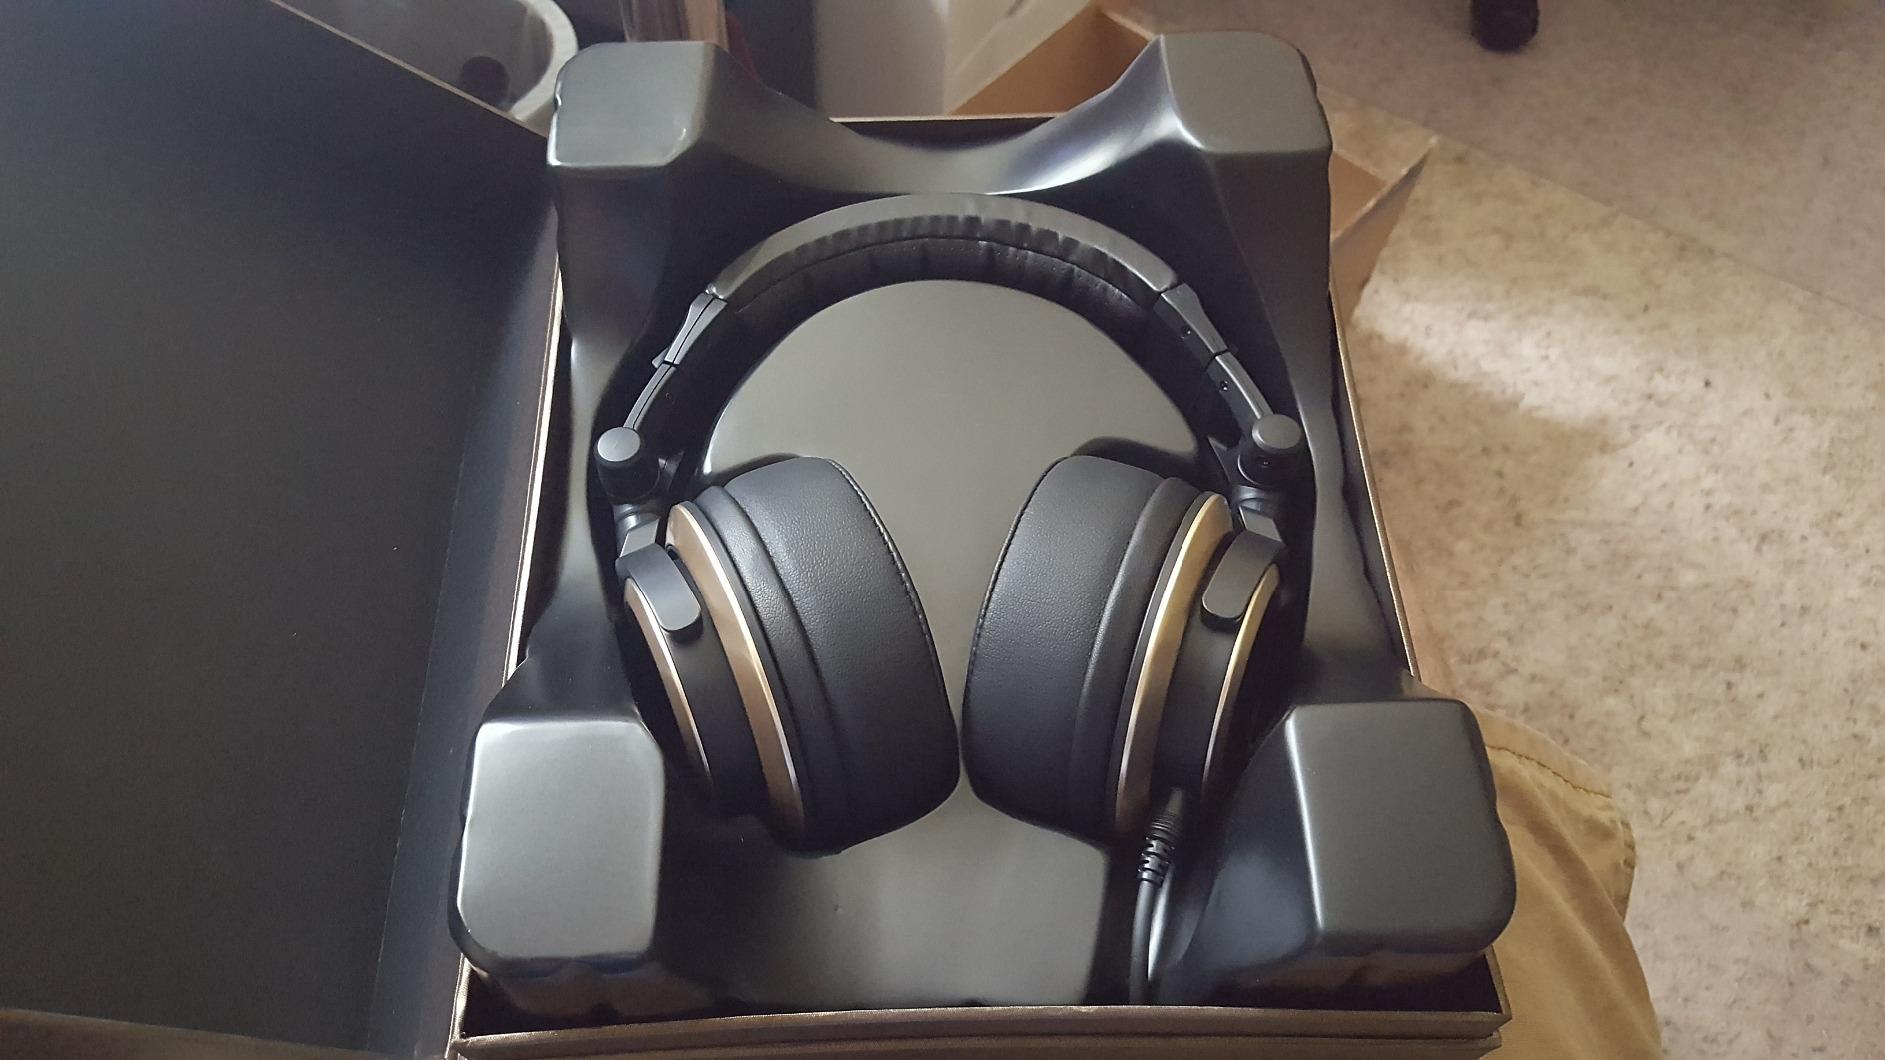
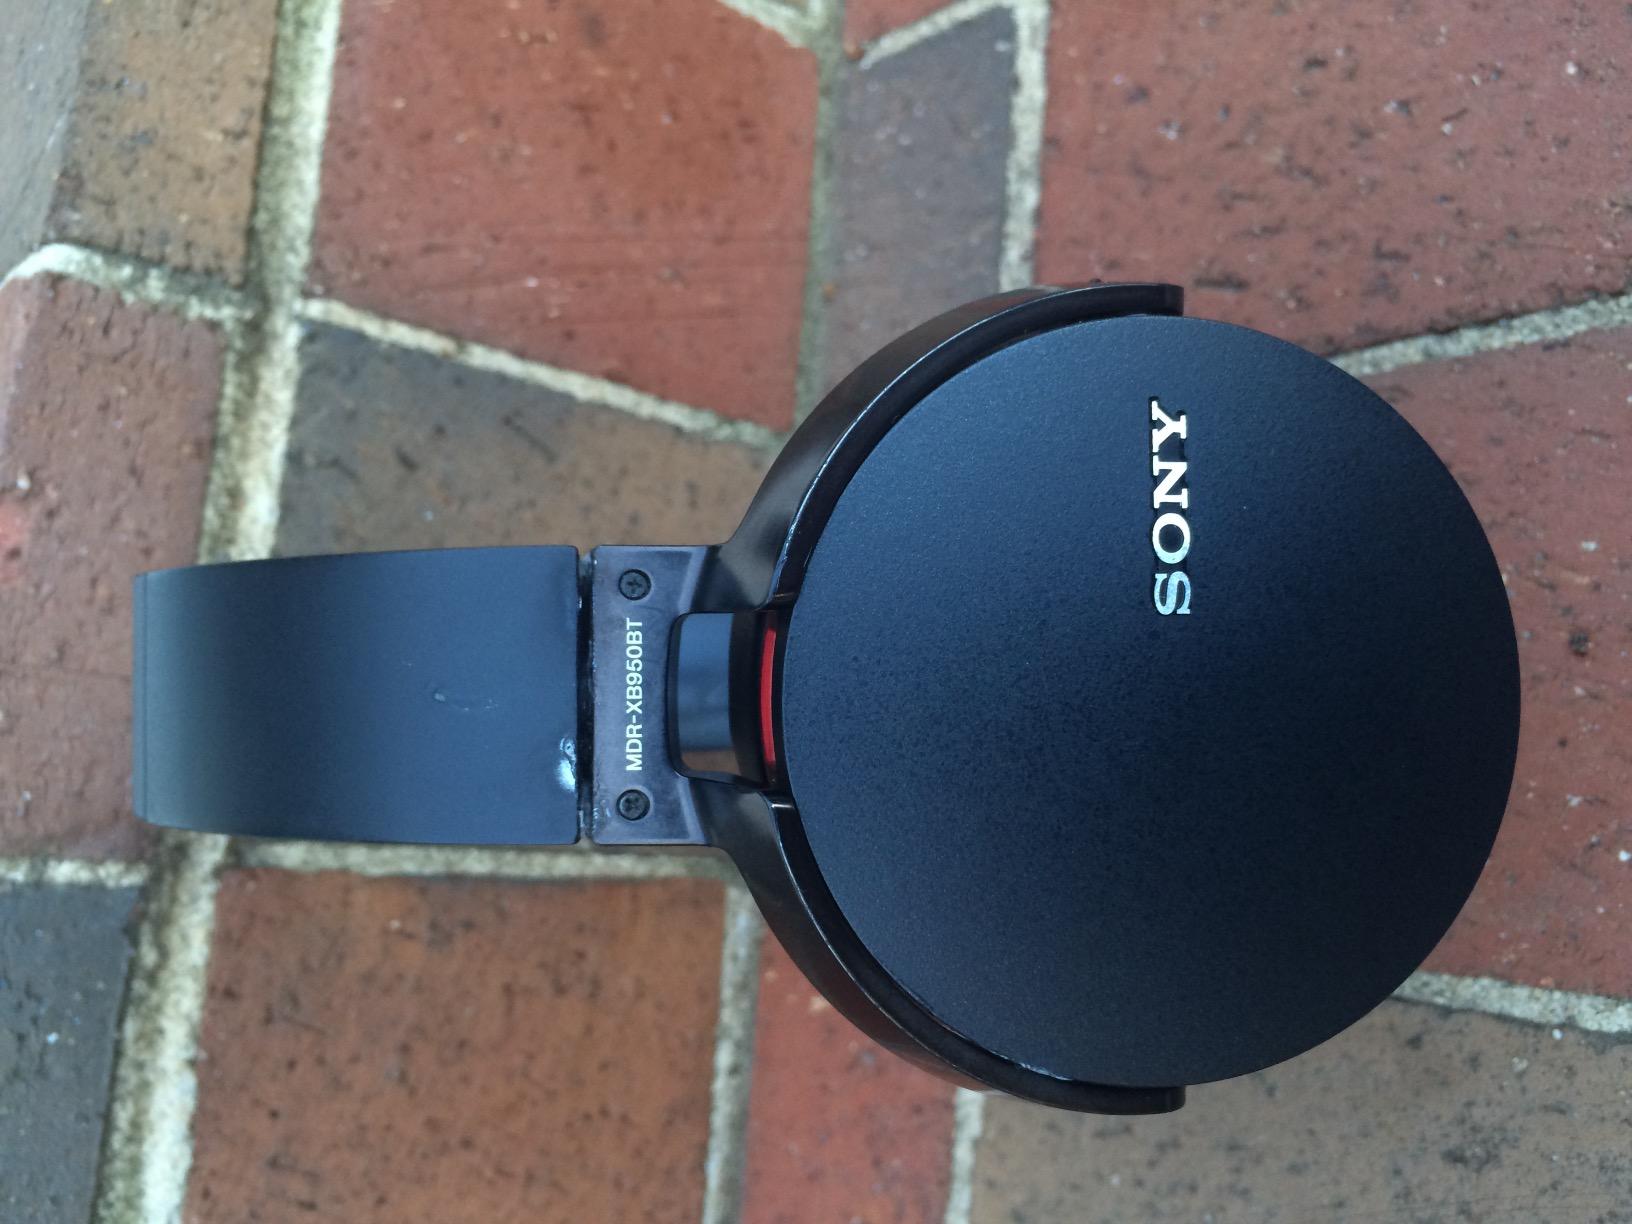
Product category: headphones
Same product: no